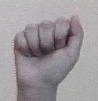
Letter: saad